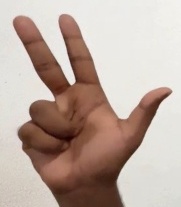
ASL sign: 3